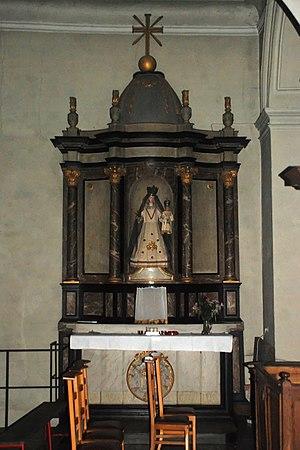
Belgique - Brabant wallon - Ottignies - Église Notre-Dame de Mousty
L'église Notre-Dame de Mousty est une église catholique de style roman située à Mousty, section de la ville belge d'Ottignies-Louvain-la-Neuve, dans la province du Brabant wallon.